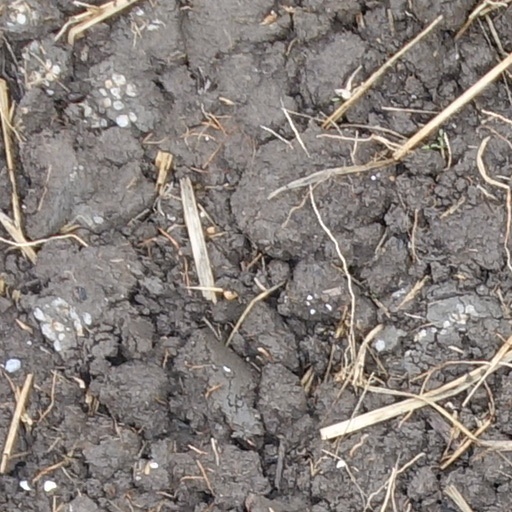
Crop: wheat